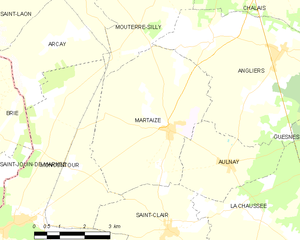
Carte des communes françaises Martaizé